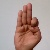
The image shows a hand gesture representing the letter 'F' in Indian Sign Language.